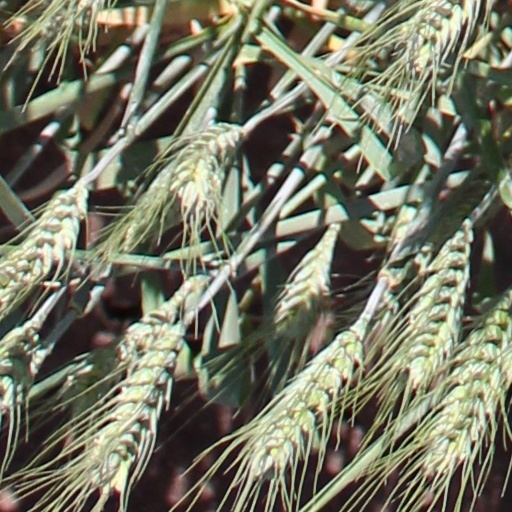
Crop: wheat